Fungal extracellular enzyme activity

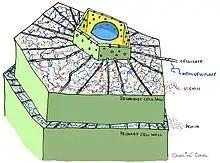
Plant cell showing primary and secondary wall by CarolineDahl

Most of the extracellular enzymes involved in polymer degradation in leaf litter and soil have been ascribed to fungi. By adapting their metabolism to the availability of varying amounts of carbon and nitrogen in the environment, fungi produce a mixture of oxidative and hydrolytic enzymes to efficiently break down lignocelluloses like wood. During plant litter degradation, cellulose and other labile substrates are degraded first followed by lignin depolymerization with increased oxidative enzyme activity and shifts in microbial community composition.